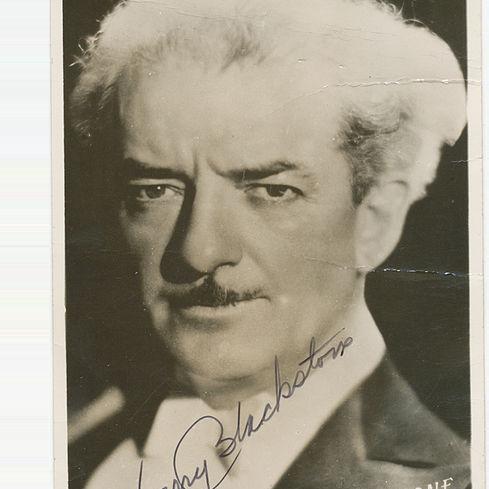
Age: 58